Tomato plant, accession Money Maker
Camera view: bottom (45 deg); turntable rotation: 60 degrees
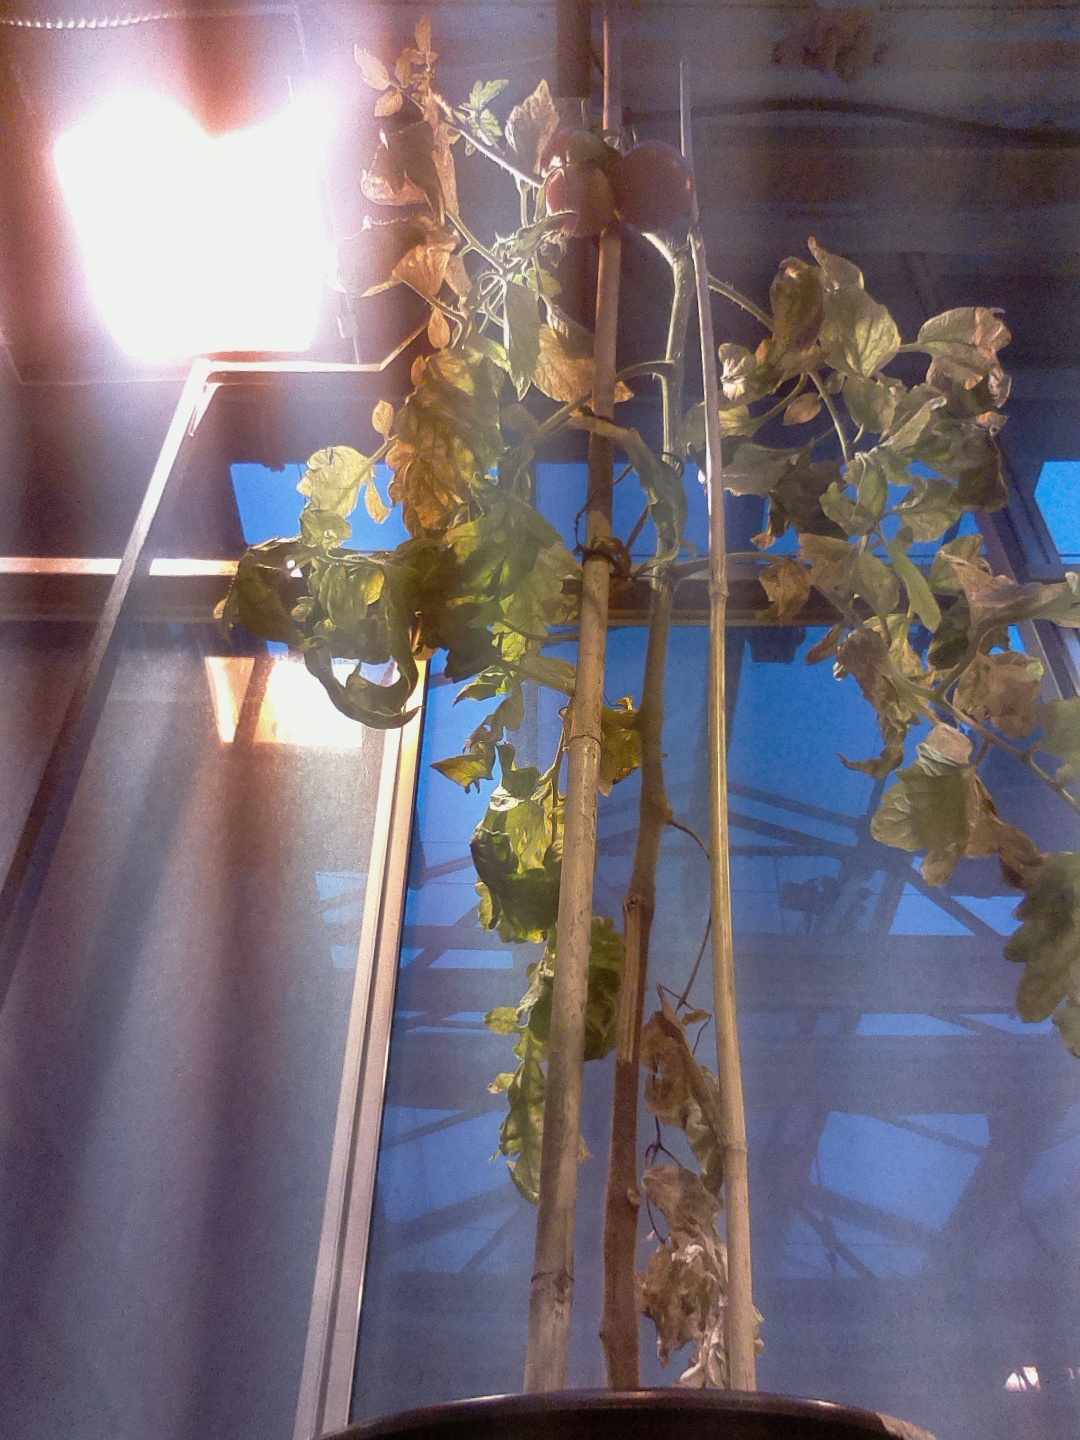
BBCH growth stage 87: 70%-80% of fruits show typical fully ripe color